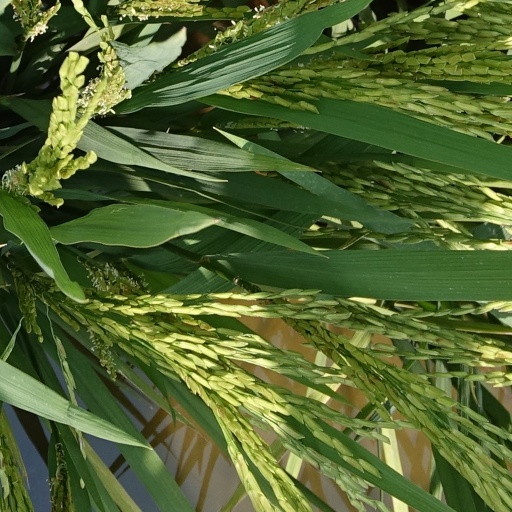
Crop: rice